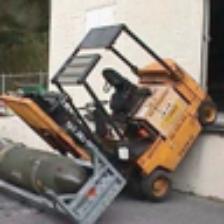
Label: NonHuman